Yellow-crowned parakeet

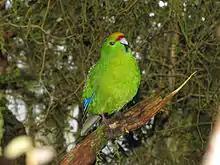
Yellow-crowned parakeet near Lake Matheson, New Zealand

Yellow-crowned parakeets are 23 cm long and primarily bright green. They have a red band fronting their eponymous golden crown. Their wings, when spread in flight, are bluish purple. Their eyes are either orange or red and their bill is grey.